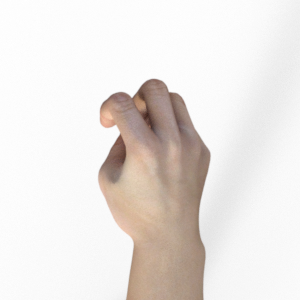
Label: rock